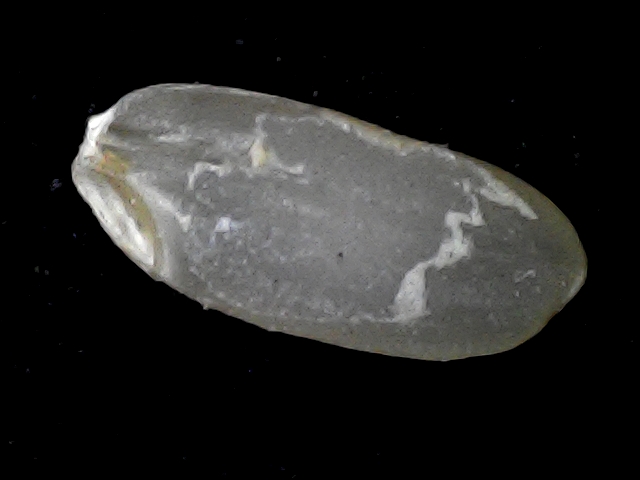
Rice variety: BD72